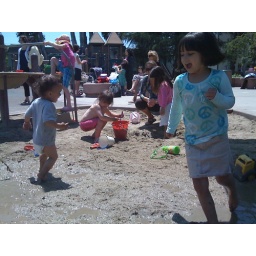
Kids at Washington Park, running around in the sand and water